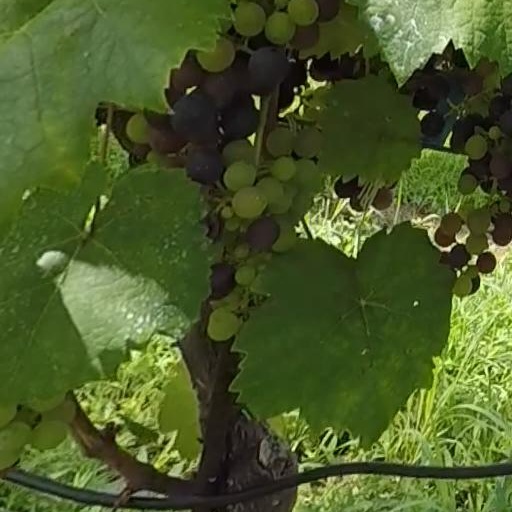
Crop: grape